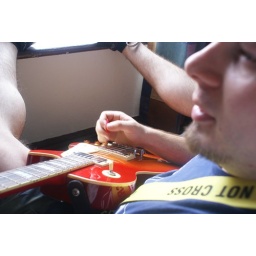
Squeezed in between our bed and the window